Southern Railway (UK)

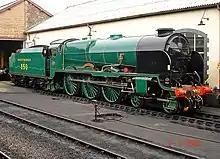
Preserved Lord Nelson class 850 "Lord Nelson".

The Southern inherited ships from its constituent companies, some of which were converted to car ferries when this mode of transport became more common. Such conversions were needed on the French routes, where holidays by car were beginning to become popular. Services to the Channel Islands began in 1924, along with services to Brittany in 1933 and finally Normandy commencing just prior to nationalisation in 1947.